Question: Please indicate a possible affordance area of knife that can be used for holding
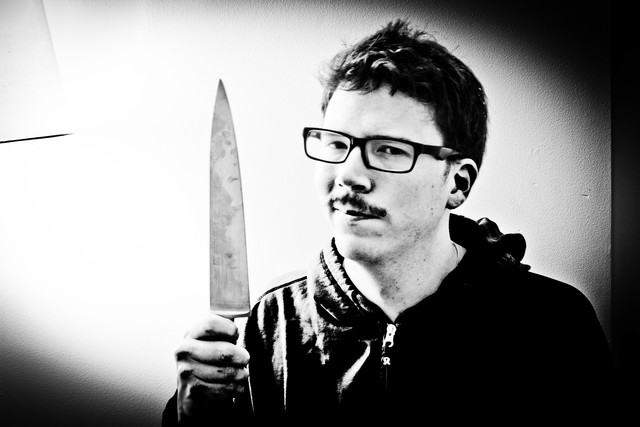
Answer: [208.172, 310.72, 236.972, 419.52]